HMS Bruce

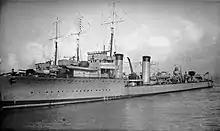
HMS "Bruce"

"Bruce" was still part of the 10th Flotilla at the end of the war, and on 20 and 22 November, helped to escort German submarines that were surrendering under the terms of the Armistice of 11 November 1918 into Harwich. The Grand Fleet was broken up after the end of the war, with new destroyer flotillas formed, and by March 1919, "Bruce" was listed as leader of the newly established 7th Destroyer Flotilla, a reserve formation based at Rosyth. By December 1919, "Bruce" was serving as leader and Captain (D)'s flagship for the 4th Destroyer Flotilla, part of the Atlantic Fleet, and she remained part of the 4th Flotilla in January 1921. On 5 October 1921, "Bruce" was involved in a minor collision with the destroyer "Vendetta", and by the end of the year was again laid-up in reserve at Rosyth with a reduced complement as part of the 9th Destroyer Flotilla. From October 1922, "Bruce" was part of the 8th Destroyer Flotilla, but on 3 September 1924, returned to full active commission in the 1st Destroyer Flotilla as a temporary replacement for the leader , reducing back to a reduced (2/5) complement with the 8th Flotilla on 20 November that year.